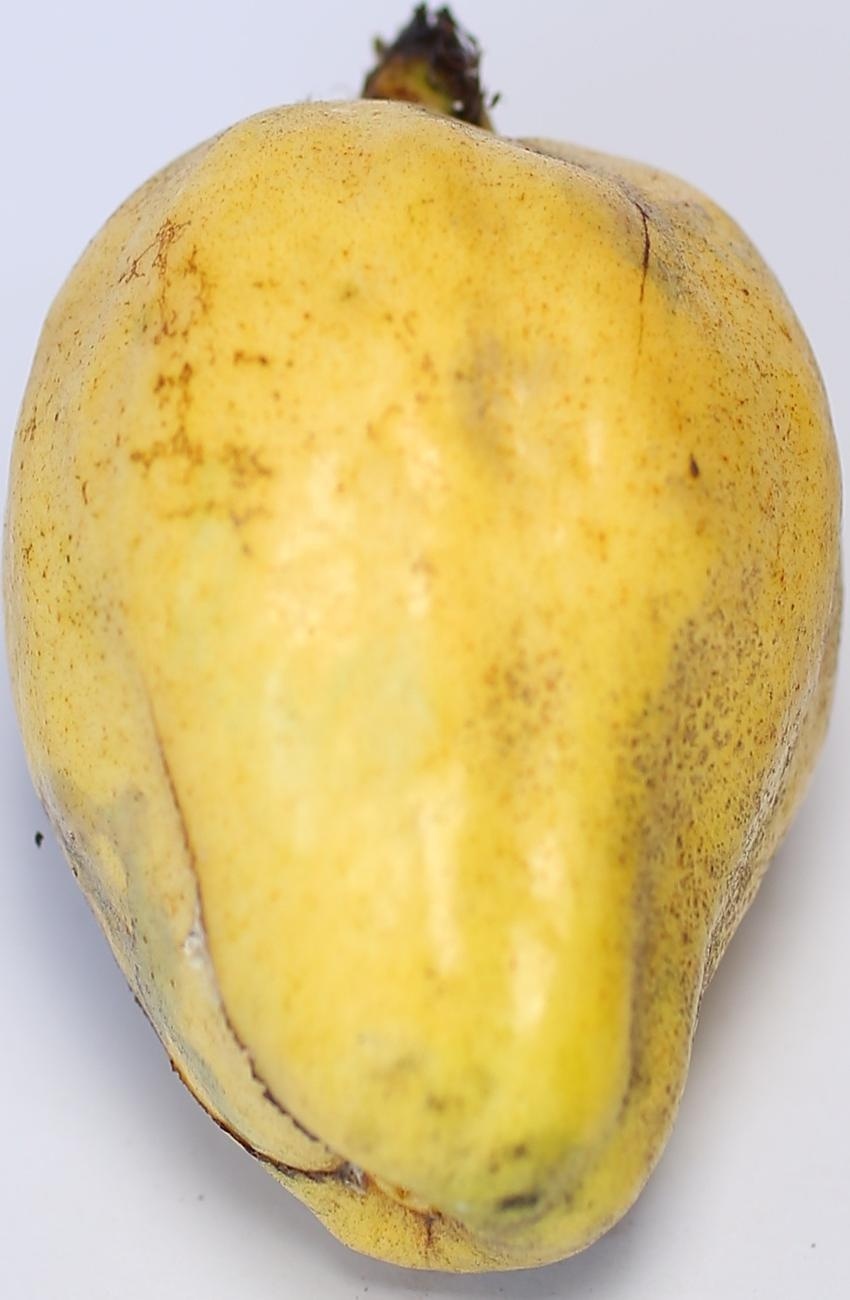
Maturity: ripe
Variety: thadhrami